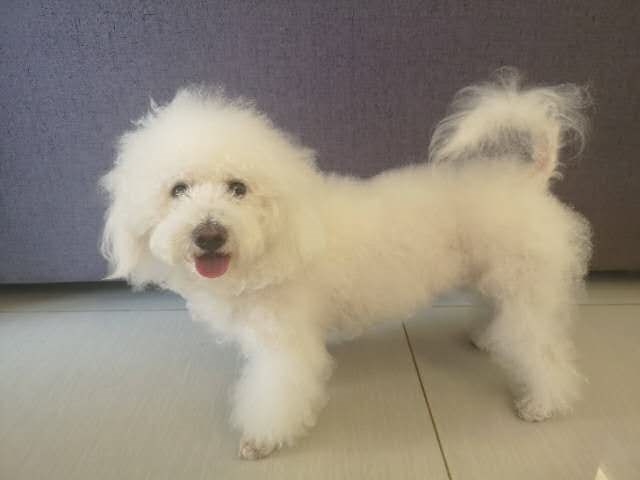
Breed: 3083-n000117-Bichon_Frise